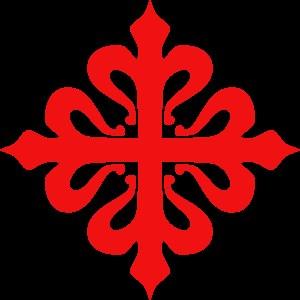
Les Frères Carvajal est le nom par lequel sont désignés Juan Alfonso de Carvajal et Pedro Alfonso de Carvajal, qui étaient chevaliers et commandeurs de l'Ordre de Calatrava et étaient au service du roi Ferdinand IV de Castille.